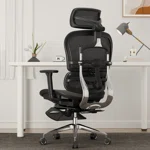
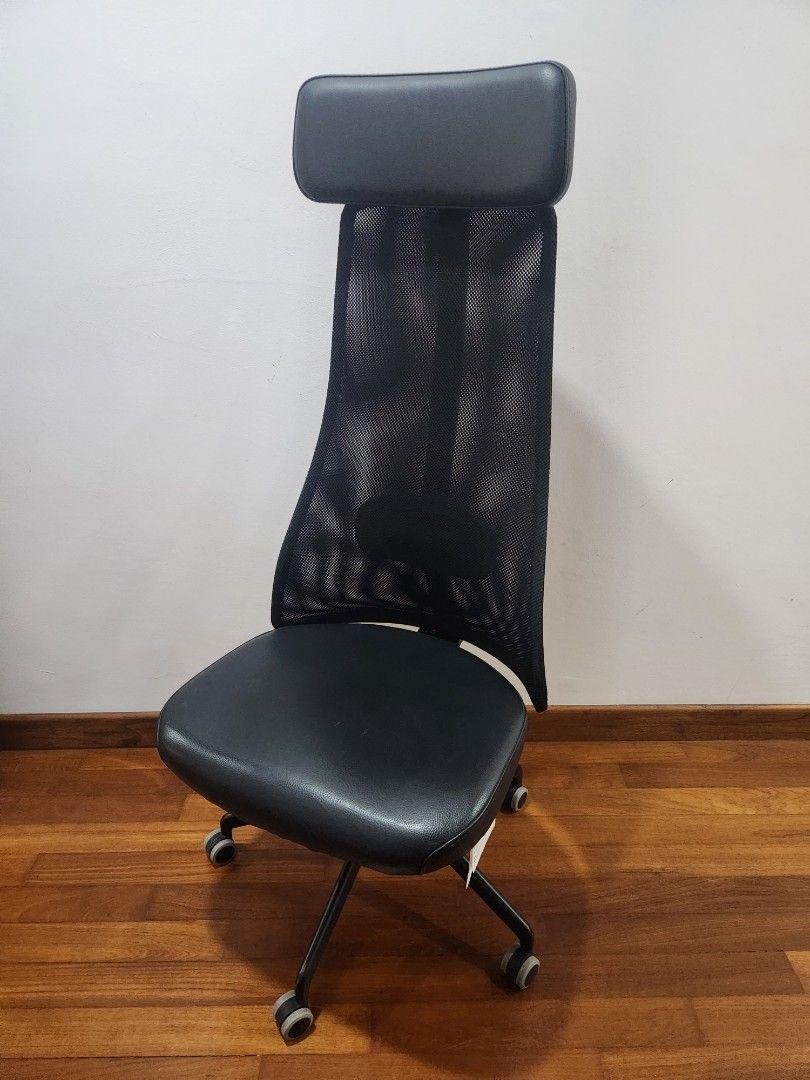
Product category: items_chair
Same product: no